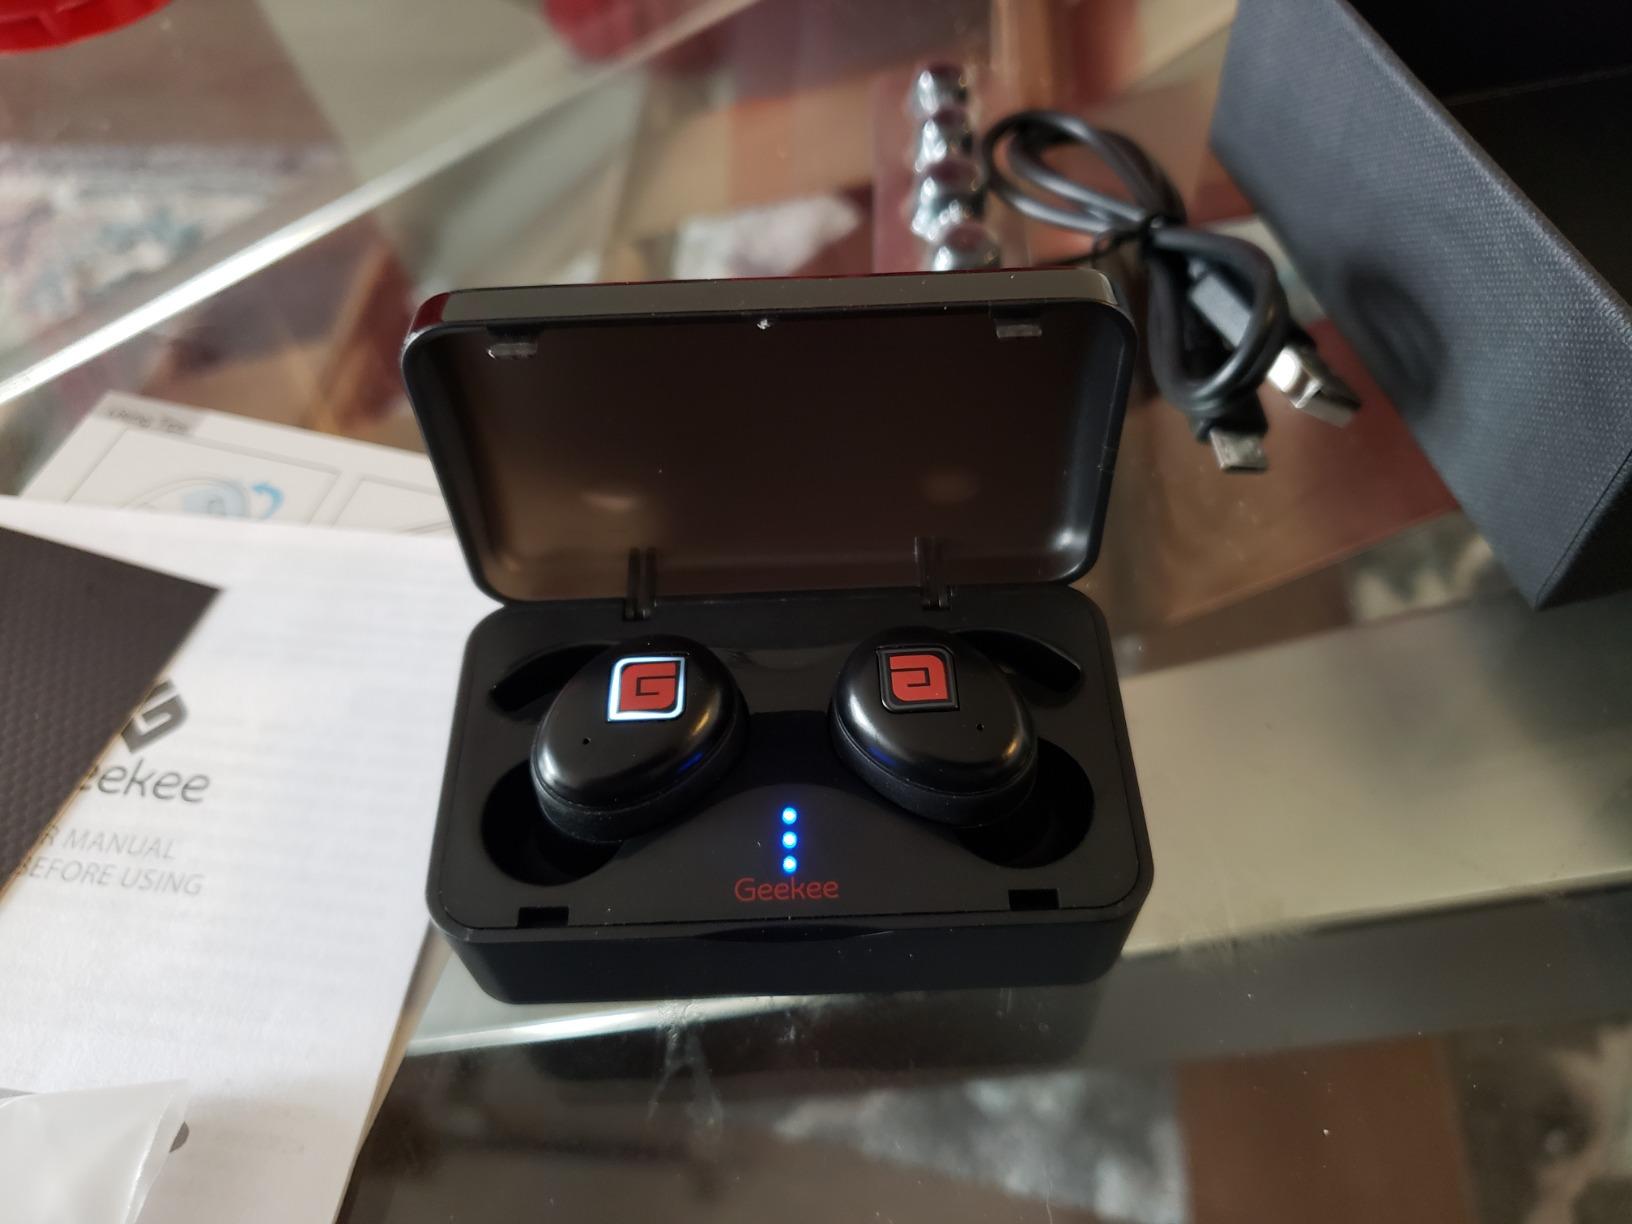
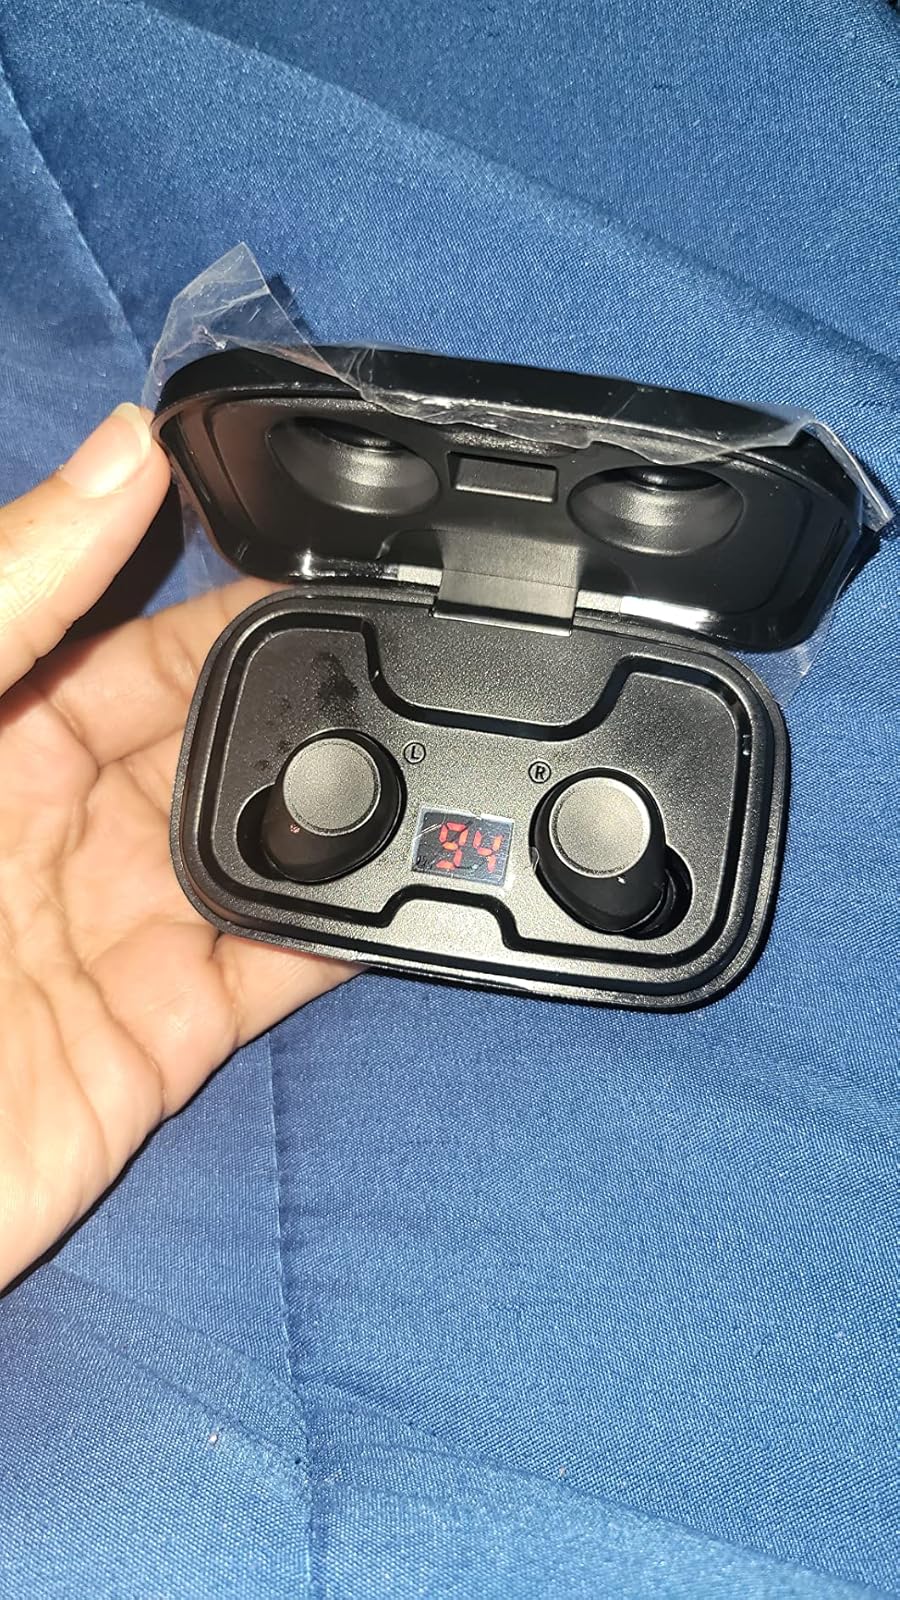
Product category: earbuds
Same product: no